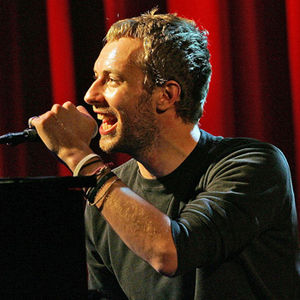
Chris Martin / Musikkarriere / Solo
Martin ved sit piano under en koncert i 2005
Christopher "Chris" Anthony John Martin er en engelsk singer-songwriter og musiker, bedst kendt som forsanger i alternativ rock-bandet Coldplay.